Traditional Siberian medicine

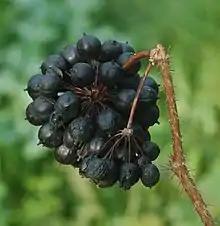
Siberian Ginseng

One such instance is in the case of Toad Rush. This plant was often used as a diuretic and a laxative for the people of the region. The plant is scientifically known as Juncus Bufonis and was also used in other folk medicine to induce vomiting and relieve stomach pain by causing a bowel movement. The plant is characterized as being small with a branched structure that grows alongside grass.